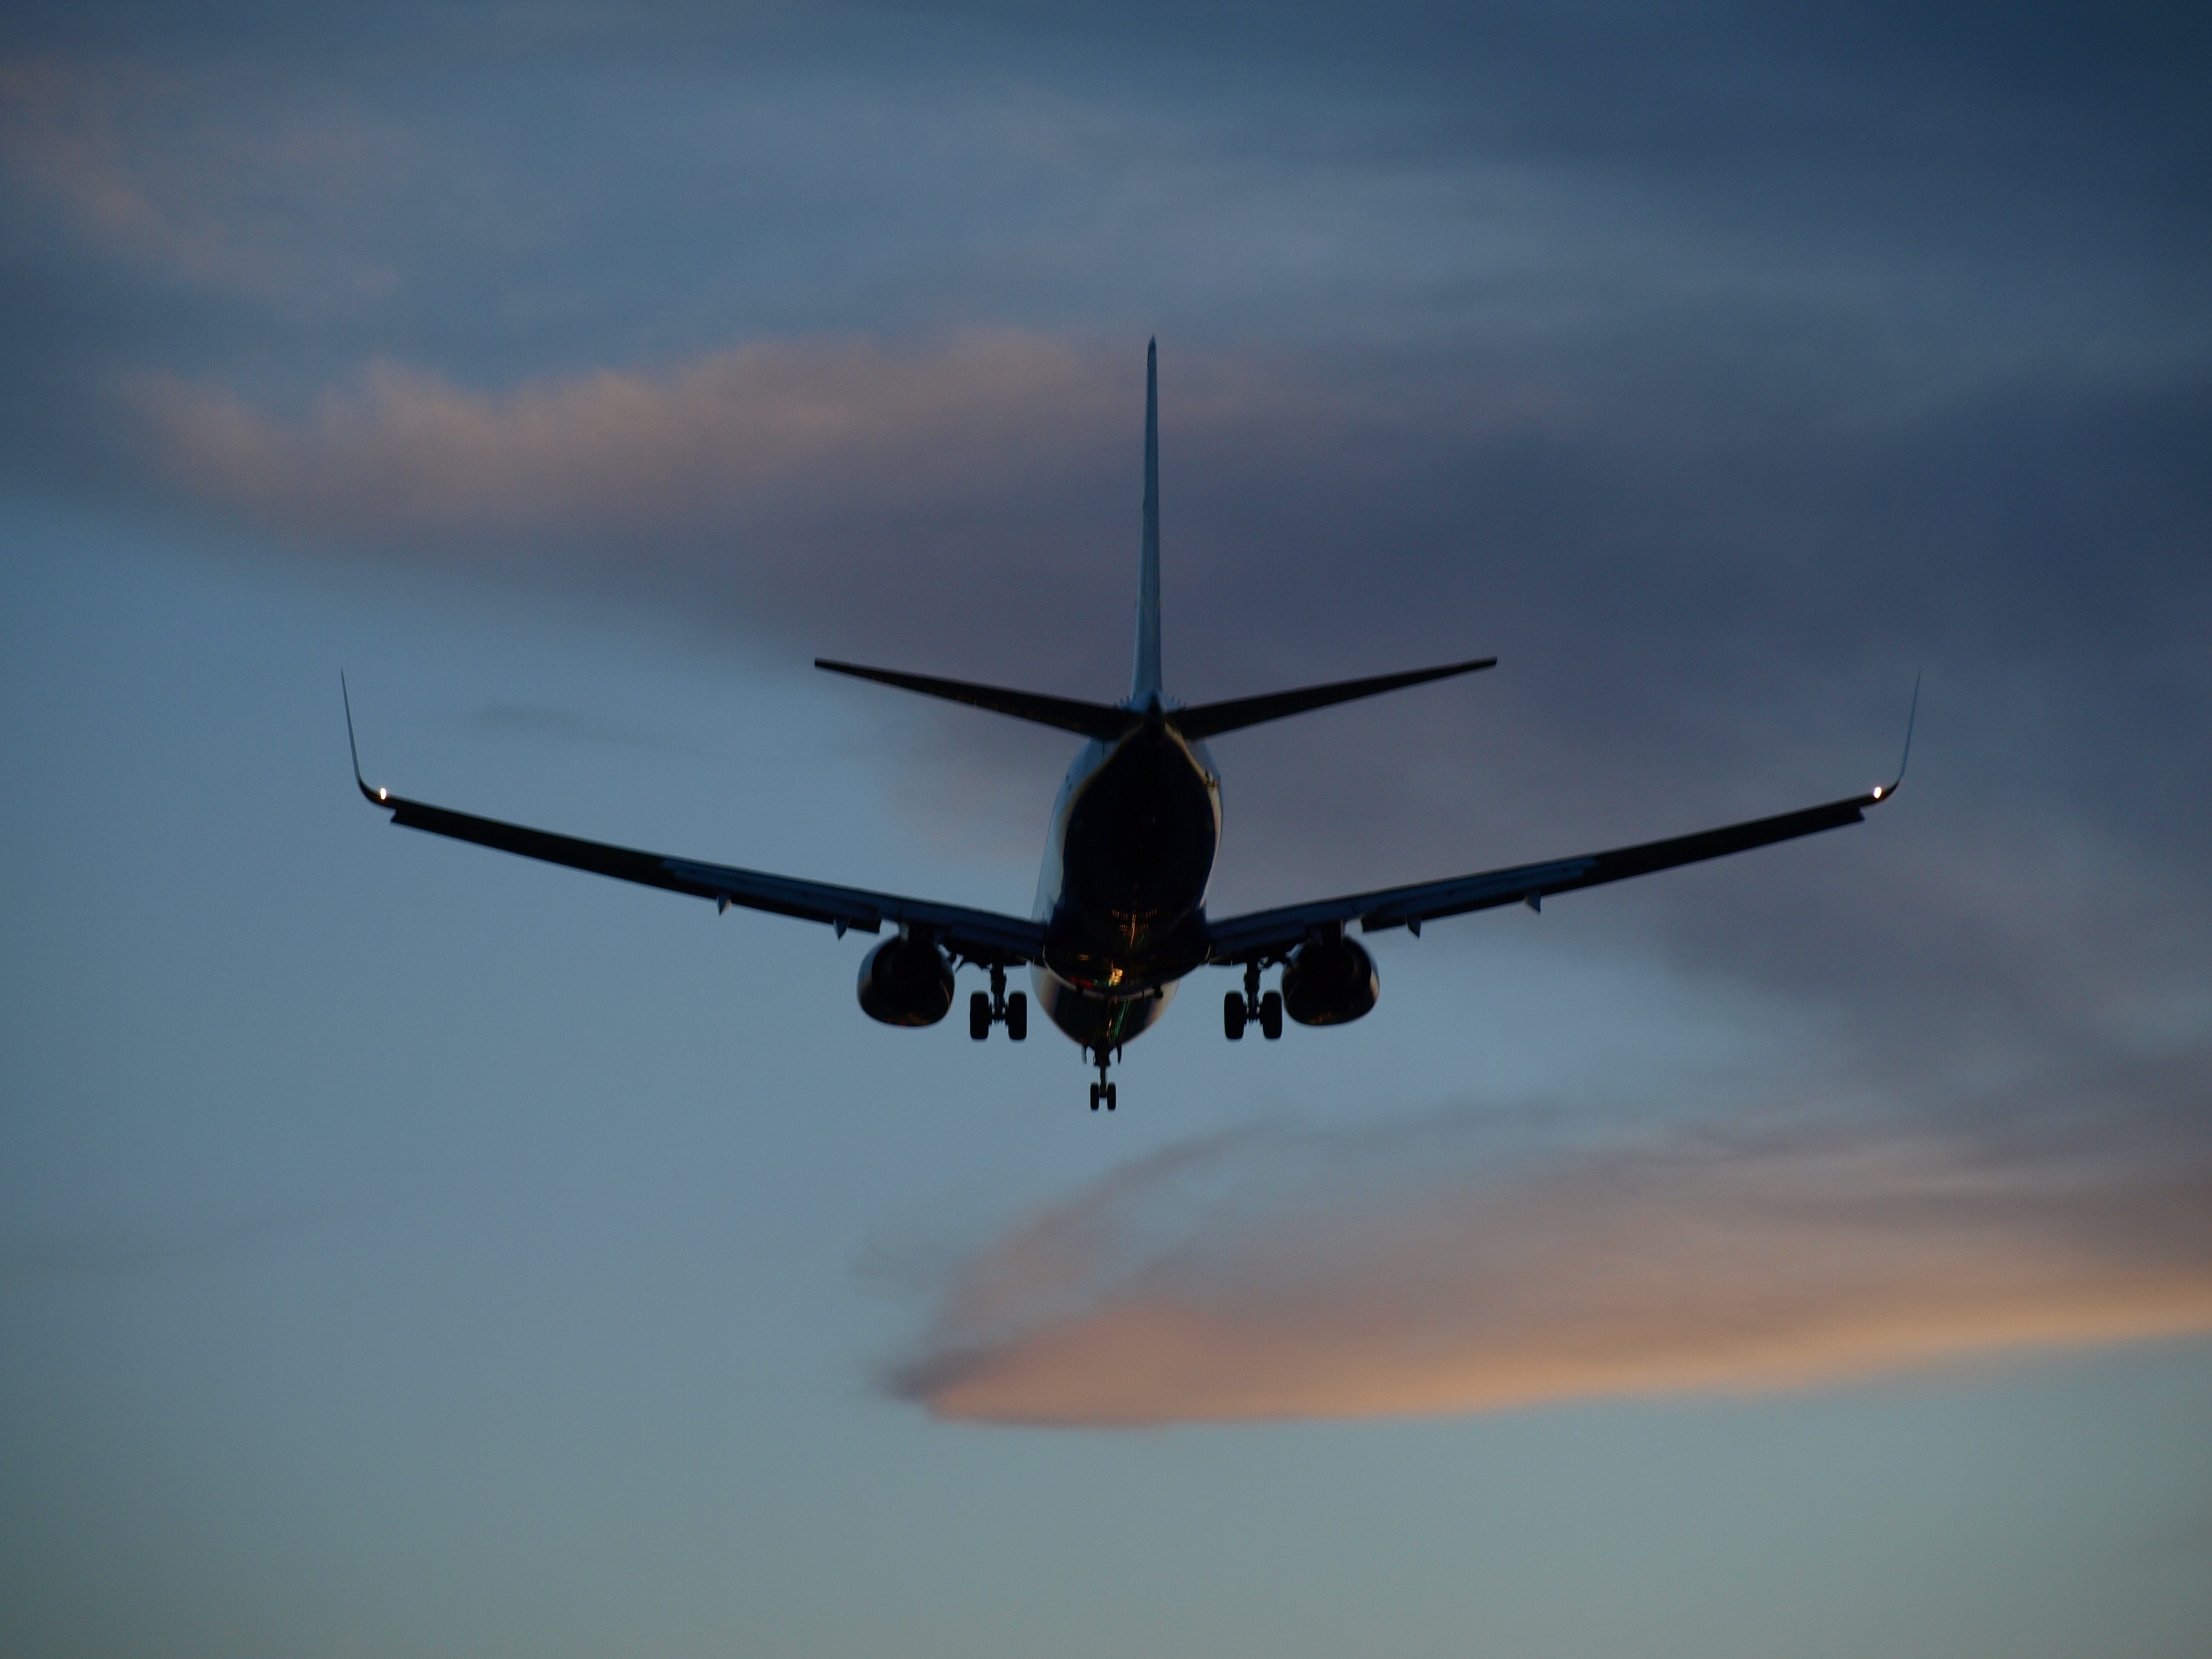
silhouette, wing, sky, airport, airplane, plane, aircraft, jet, vehicle, airline, aviation, flight, arrival, airliner, runway, propeller, landing, takeoff, air force, jet aircraft, air travel, boeing 737, atmosphere of earth, aircraft engine